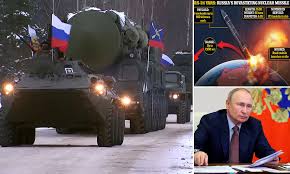
Label: Air Defense